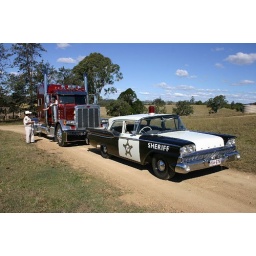
Old sheriff's car pulling over truck